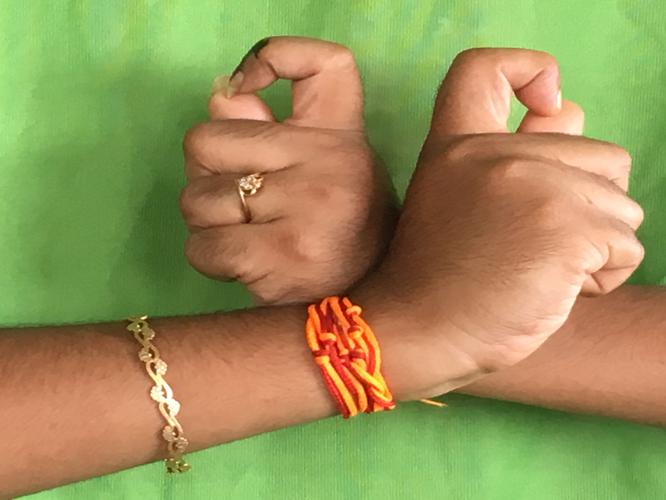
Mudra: Berunda
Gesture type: double_hand